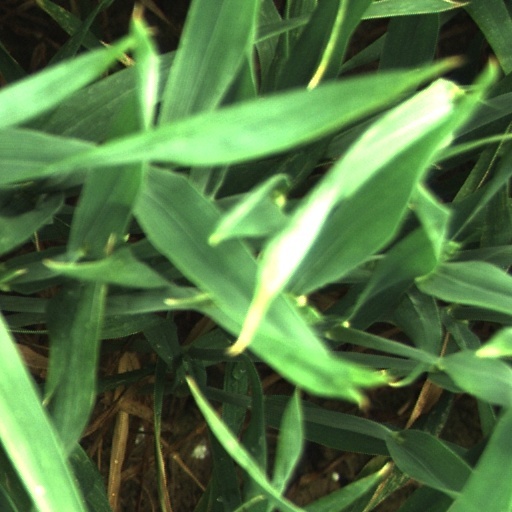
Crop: wheat